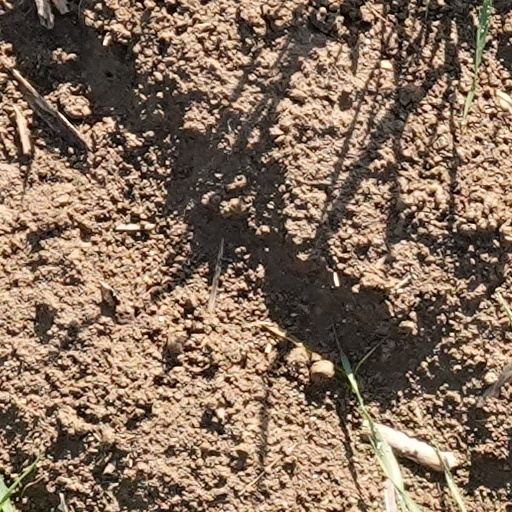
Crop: wheat